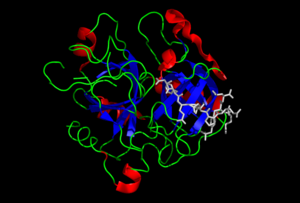
Thrombin
Thrombin i kompleks med inhibitor
Thrombin er det vigtigste enzym i blodkoaguleringen. Enzymet er en serinprotease, der kløver fibrinogen til fibrin og fibrinopeptiderne, ligesom den også katalyserer mange andre koaguleringsrelaterede reaktioner. I blodplasma findes proteinet som forstadiet prothrombin, som produceres i leveren.